Lebanese National Library

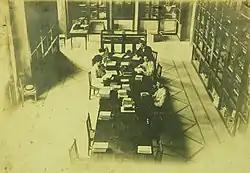
The Library building

The Lebanese National Library (Arabic: المكتبة الوطنية), located in Beirut, is the national library of Lebanon. It closed to the public in 1979 due to the Lebanese Civil War, and its surviving collections were placed in storage. Restoration of its volumes and planning for a new site began in 1999.